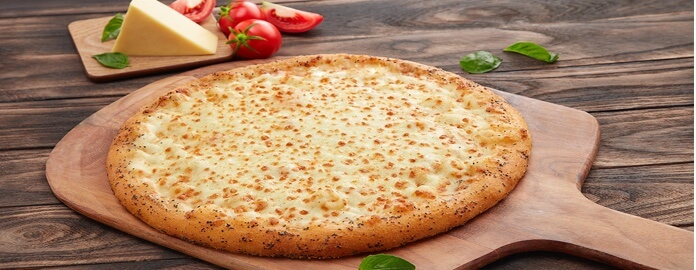
Dish: pizza